Angus Hudson

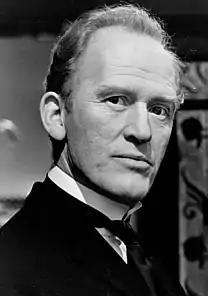

Angus Hudson is a fictional character from the ITV (Independent Television) drama "Upstairs, Downstairs", portrayed by actor Gordon Jackson from 1971, until 1975.